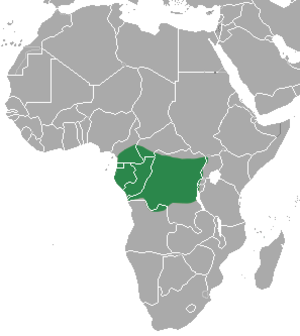
La loutre du Congo, aussi appelée loutre à joues blanches du Congo, loutre à joues blanches du Cameroun ou encore paraonyx tacheté, est une sous-espèce de loutres africaines. On la trouve uniquement dans les zones humides d'Afrique centrale. C'est une sous-espèce de Aonyx capensis.